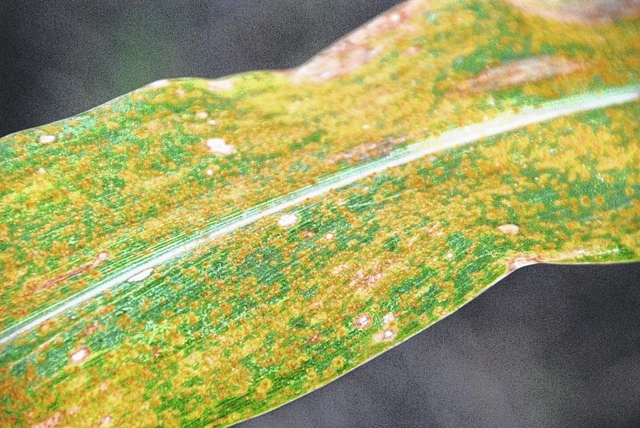
Plant: Corn
Disease: corn rust